The Roar (novel)

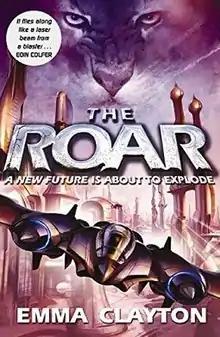
First edition

The Roar is a 2008 post-apocalyptic novel for children by British author Emma Clayton. It was published by Chicken House Publishing.